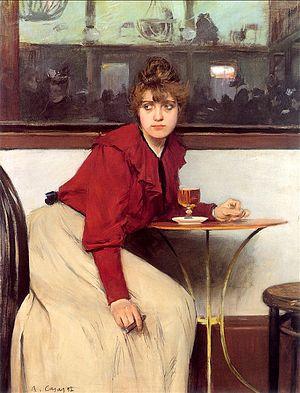
L'absinthe est un ensemble de spiritueux à base de plantes d'absinthe, également appelé « fée verte » ou encore « bleue ». La fabrication, la vente et la consommation de l'absinthe étaient interdites en Suisse de 1910 à 2005 et en France de 1915 à 2011.